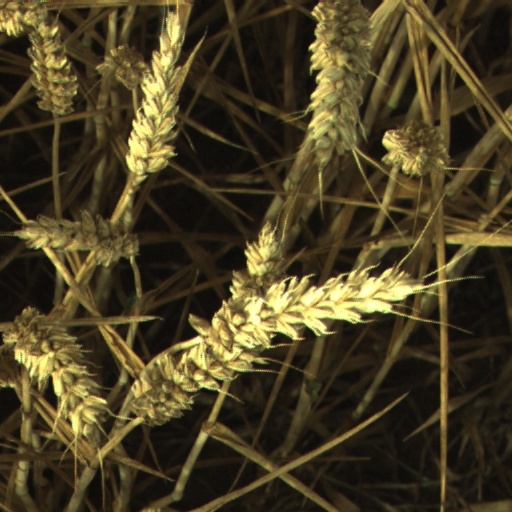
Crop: wheat